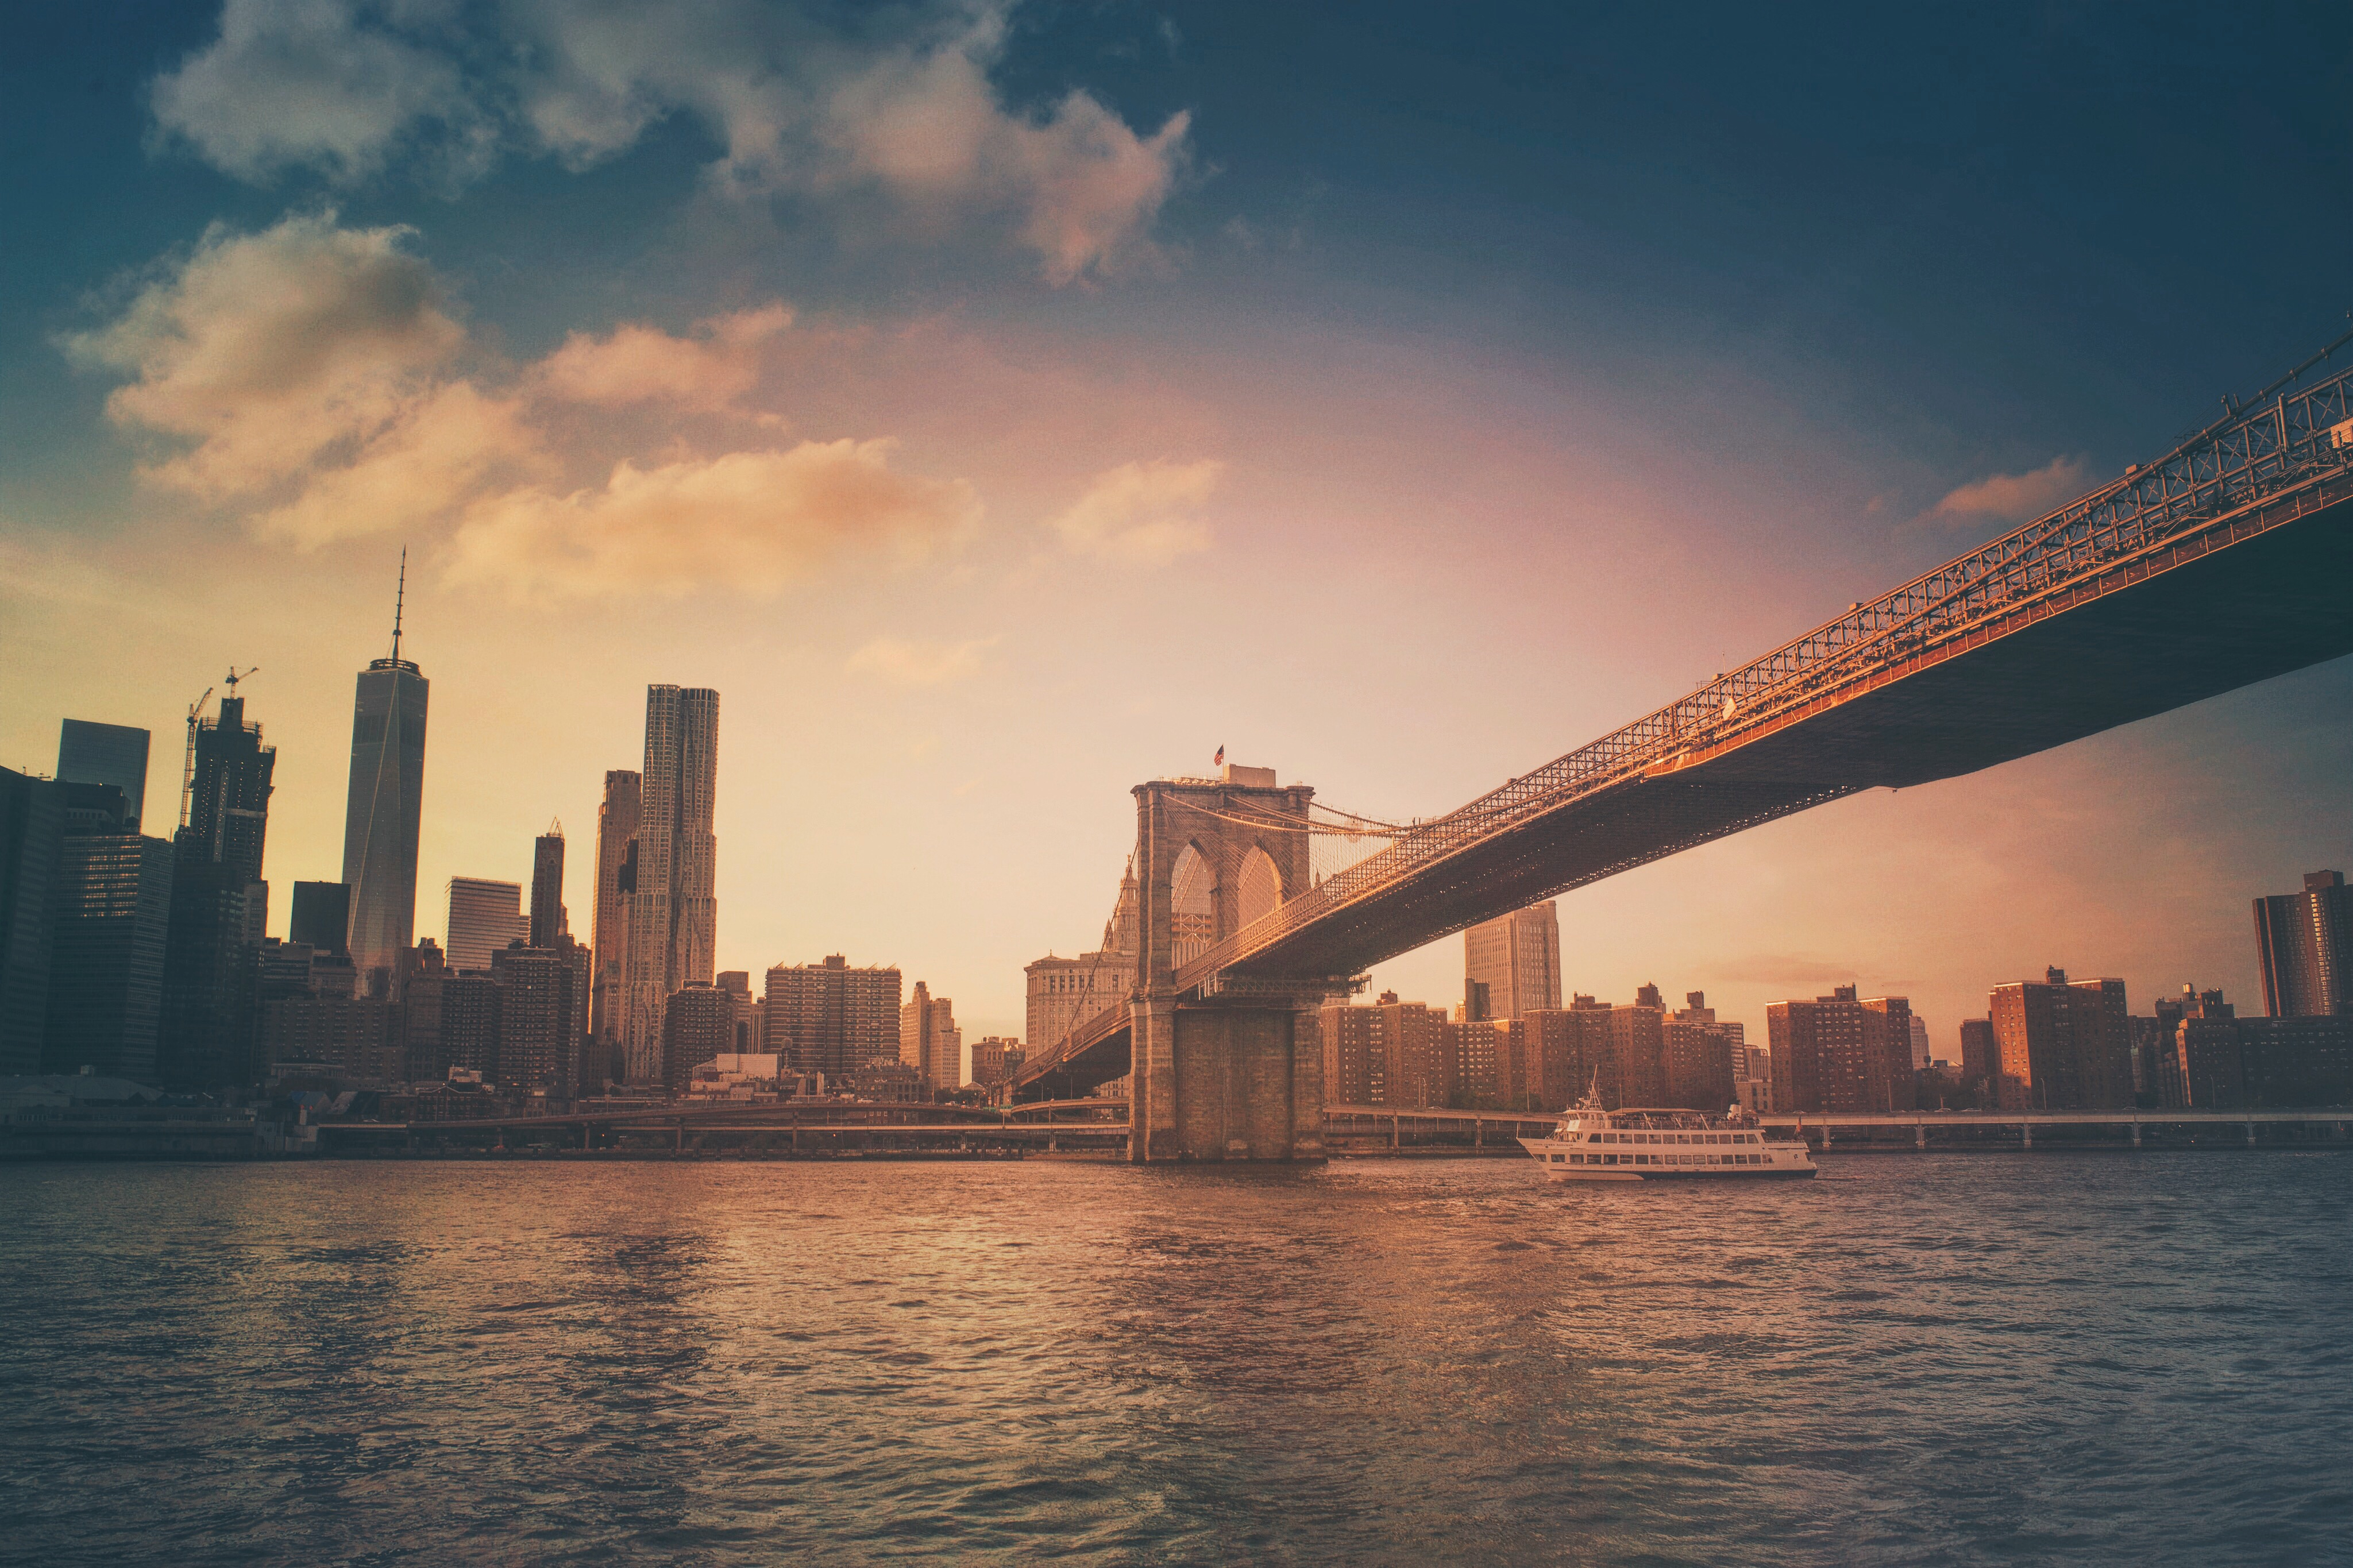
sea, horizon, cloud, architecture, sunrise, sunset, bridge, skyline, night, sunlight, morning, dawn, city, skyscraper, river, cityscape, downtown, dusk, evening, reflection, landmark, metropolitan, urban area, atmospheric phenomenon, human settlement